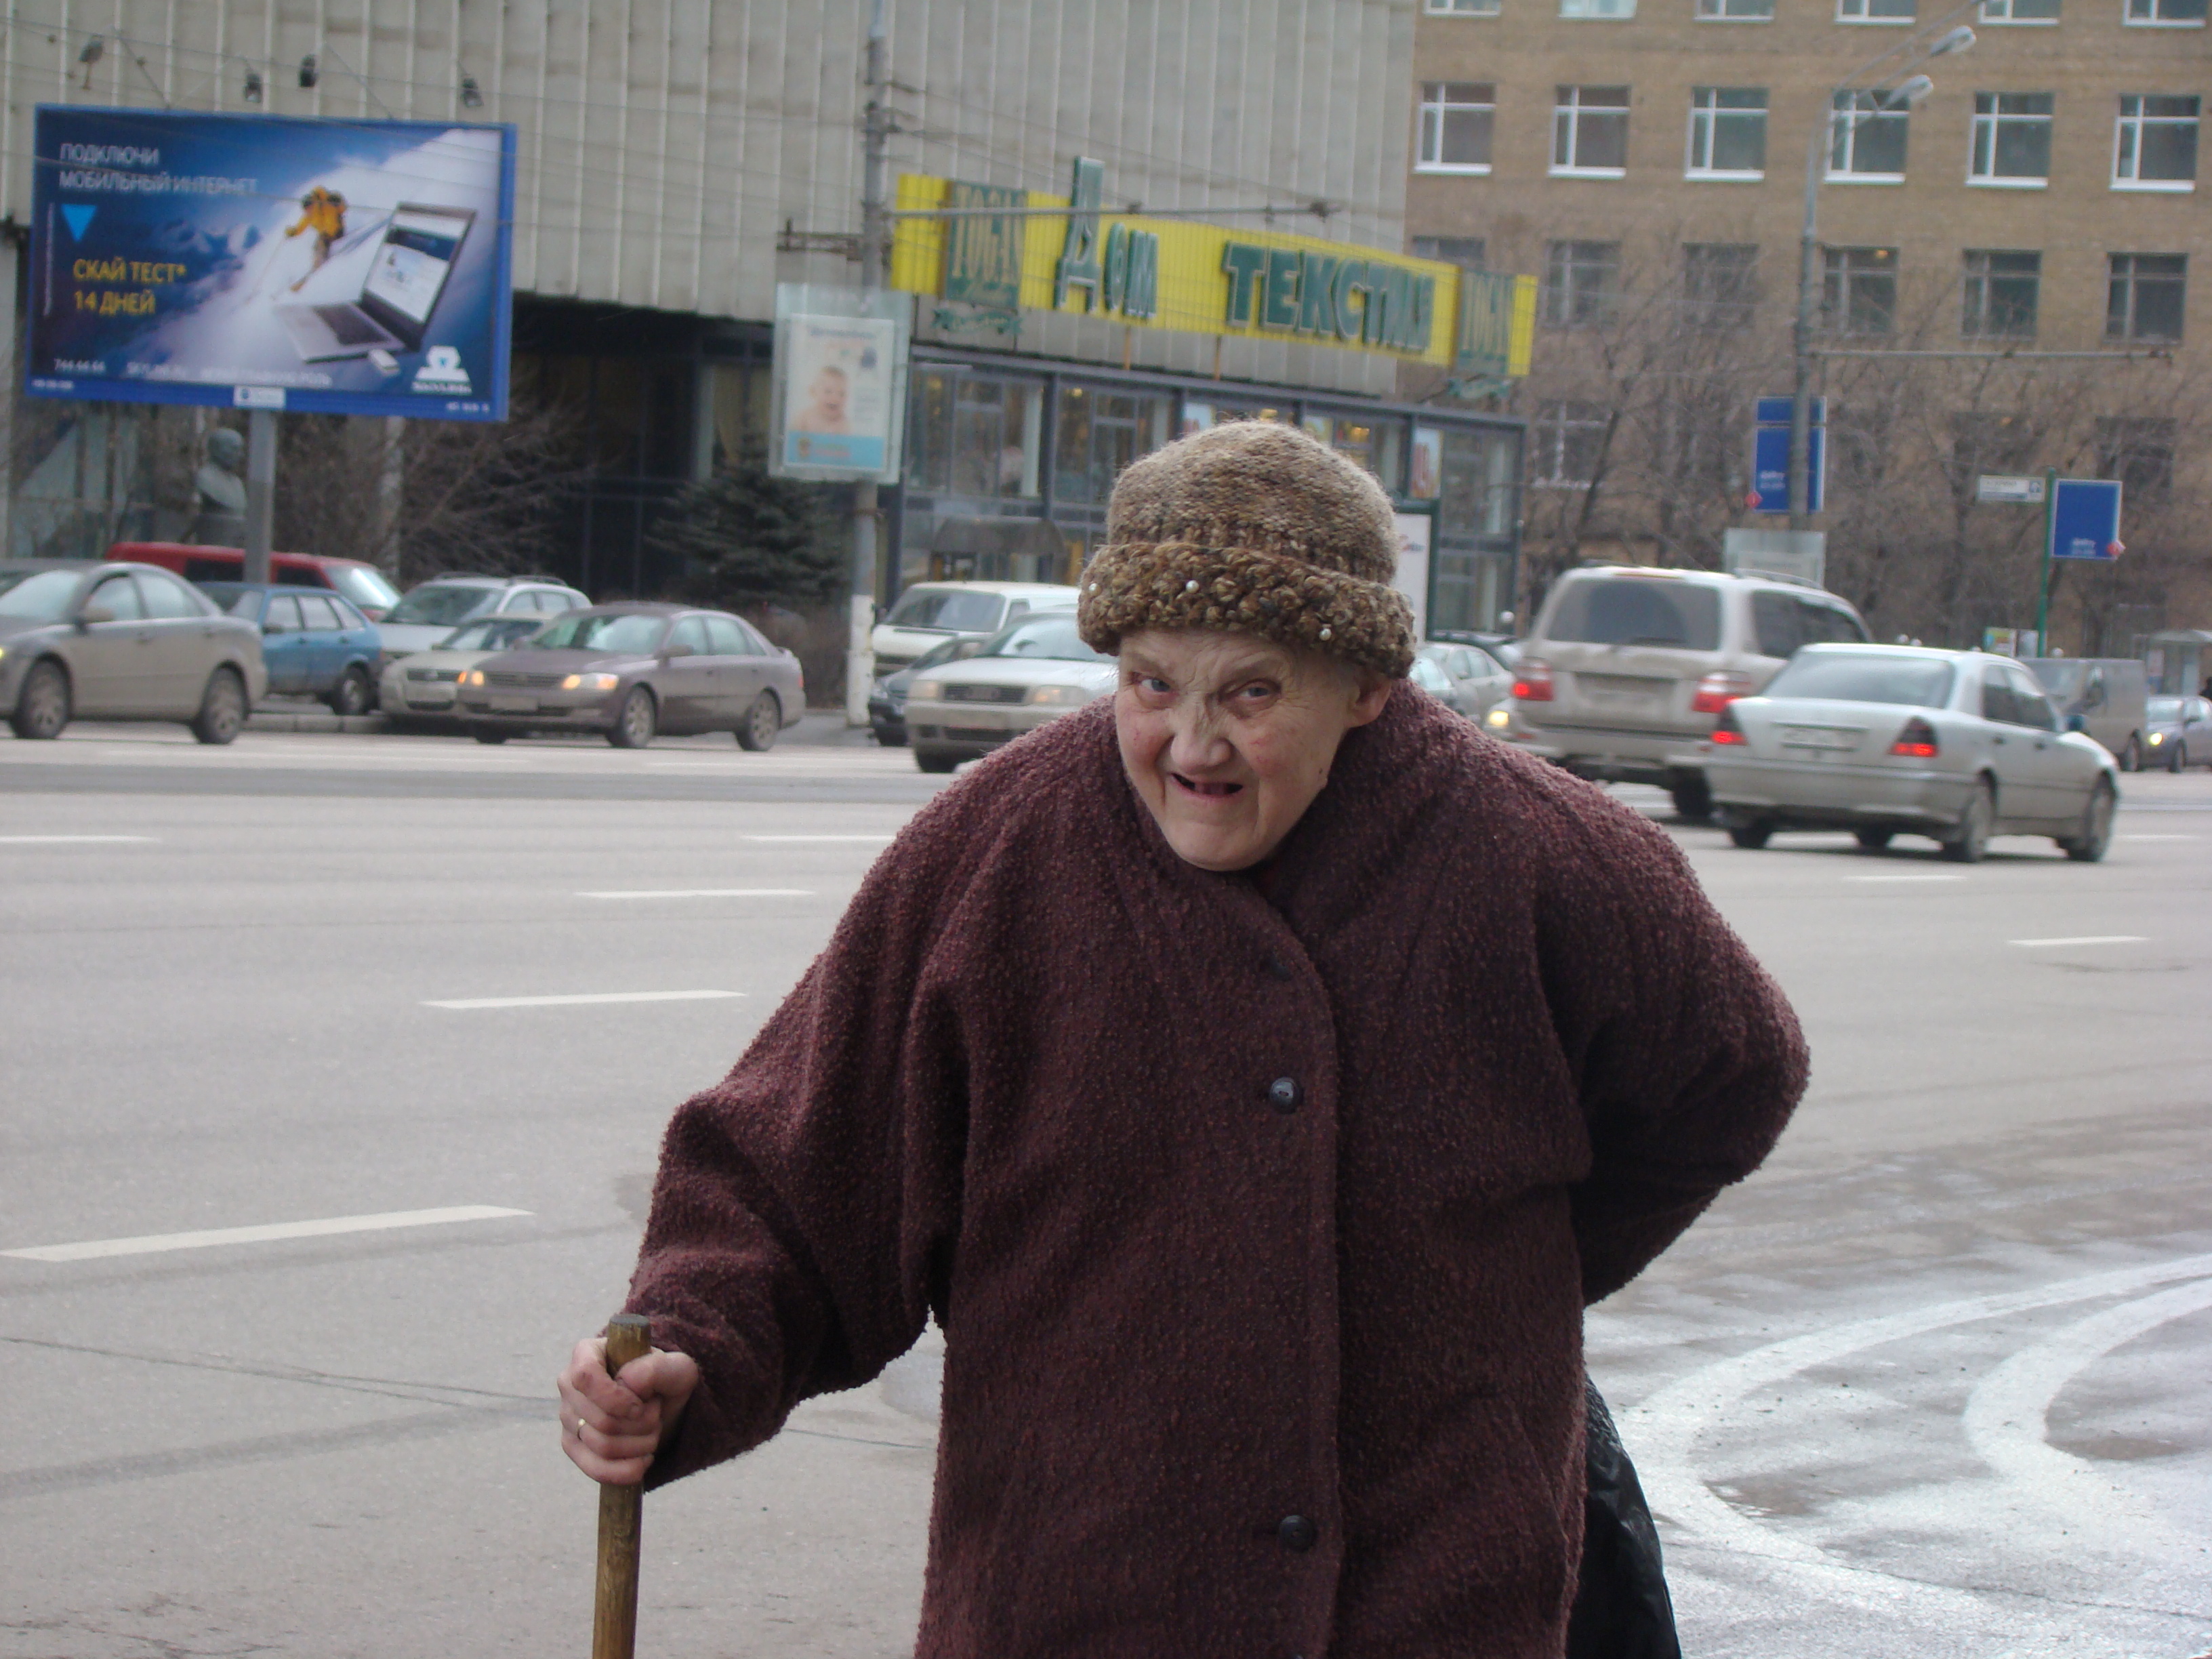
pedestrian, snow, winter, road, street, weather, cool image, infrastructure, sony, moscow, russia, moskau, moscou, dsc, h9, dsch9